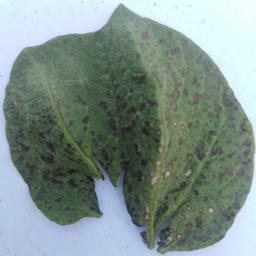
Etiqueta: Tizon_Temprano